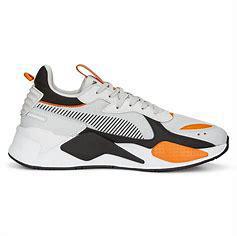
Brand: Puma
Model: Rs